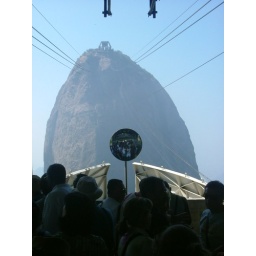
Ascending to the summit of the Rio de Janeiro's Sugar Loaf mountain in a cable car